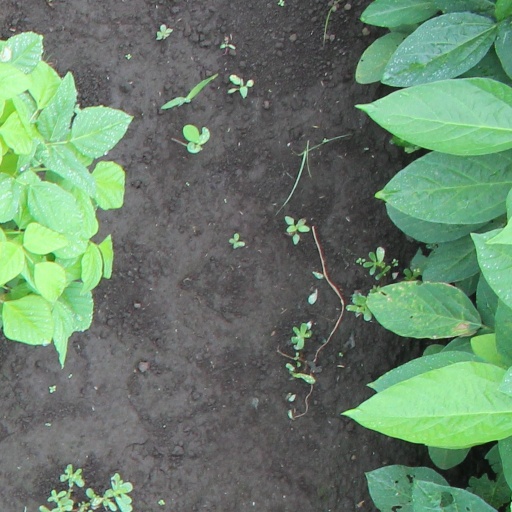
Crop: soybean